Effects of climate change on agriculture

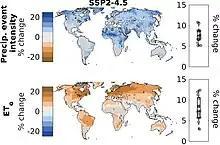
Future warming is expected to consistently increase the strength of heavy rainfall, yet it also consistently increases the amount of water plants lose through evapotranspiration. This effect is counteracted by the fertilization effect, but at times not enough to avoid events like the 2020–2023 Horn of Africa drought.

Both droughts and floods contribute to decreases in crop yields. On average, climate change increases the overall amount of water contained in the atmosphere by 7% per every , thus increasing precipitation. However, this increase in precipitation is not distributed evenly in space (atmospheric circulation patterns already cause different areas to receive different amounts of rainfall) or time: heavy rainfall, with the potential to cause floods, becomes more frequent. This means that under the probable mid-range climate change scenario, SSP2-4.5, precipitation events globally will become larger by 11.5%, yet the time between them will increase by an average of 5.1%. Under the highest-emission scenario SSP5-8.5, there will be an 18.5% increase in size of events and 9.6% increase in the duration between them. At the same time, water losses by plants through evapotranspiration will increase almost everywhere due to higher temperatures. While the fertilization effect also reduces such losses by plants, it depends on the area's climate which effect will dominate. As such, the 2020–2023 Horn of Africa drought has been primarily attributed to the great increase in evapotranspiration exacerbating the effect of persistent low rainfall, which would have been more manageable in the cooler preindustrial climate.